Cody Meakin

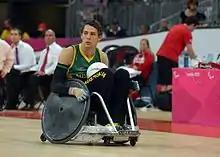
Meakin at the 2012 London Paralympics

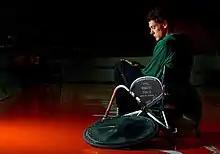
Meakin at the 2012 London Paralympics

Meakin is a 2.5 point wheelchair rugby player who took up wheelchair rugby in 2010 during rehabilitation for his spinal injury.